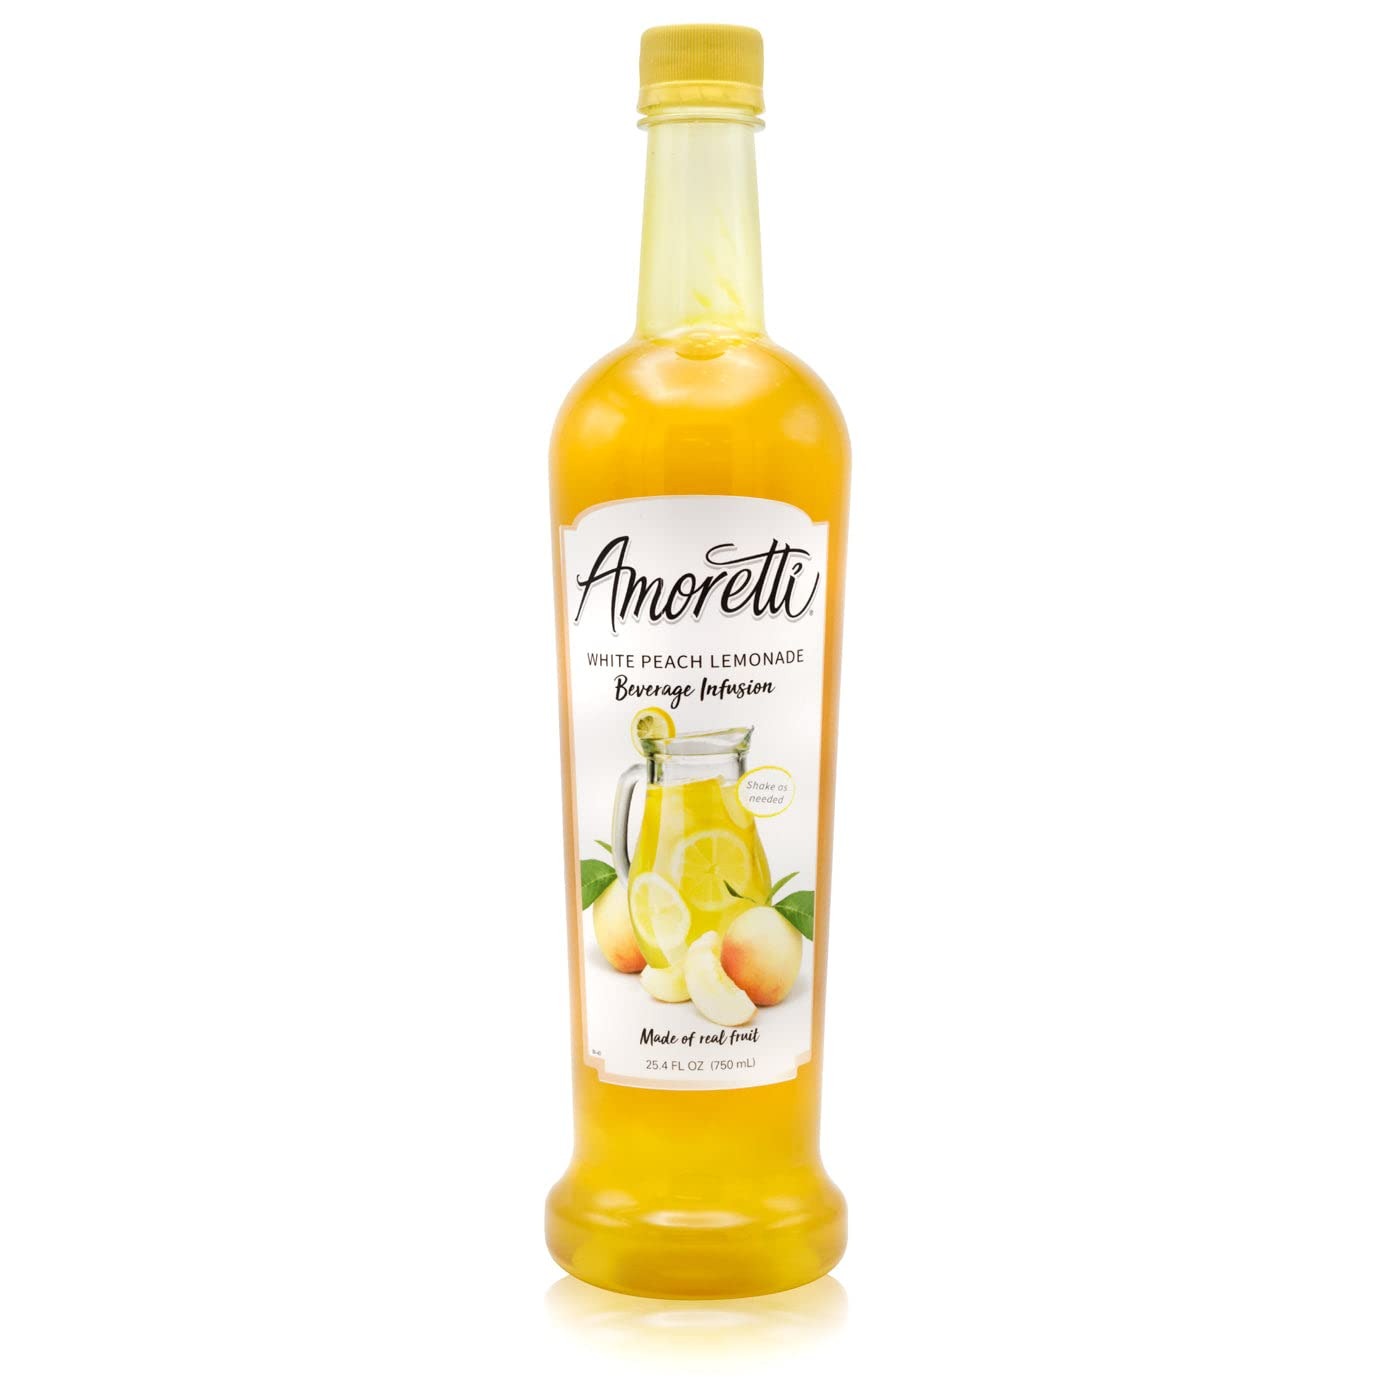
Item Name: Amoretti - White Peach Lemonade Beverage Infusion Drink Mix & Water Enhancer with Pump for Flavoring Cocktails, Waters, Tea, and other Beverages, 94 Servings Per Bottle (750 ml), Preservative Free
Bullet Point 1: VERSATILE FLAVOR: Our beverage infusions are perfect for flavoring waters, hot teas, iced teas, seltzers, cocktails, mocktails, lemonades, sodas, sangrias, champagnes, and more
Bullet Point 2: PREMIUM QUALITY: Made with real fruit flavors, no preservatives, non-GMO, vegan, and Kosher Pareve for a clean, natural taste in every pump.
Bullet Point 3: BEST VALUE PER SERVING: Highly concentrated with 94 servings per 750ml bottle, delivering more flavor per pump than other brands.
Bullet Point 4: SHELF-STABLE & CONVENIENT: Stays fresh even after opening, no refrigeration needed. Includes a free pump for effortless pouring.
Bullet Point 5: PROFESSIONALLY CRAFTED: Handcrafted in Southern California and TTB-approved for both home and commercial craft beverage creations.
Product Description: <p>Amoretti White Peach Lemonade Beverage Infusion is the cool combination of sweet, juicy peach and tart lemonade that brightens up your craft beverages. Enjoy the ease of bringing the touch of flavors to your drinks as easy as pump and mix! Experience the Amoretti difference today!</p> <p>Made with <b>real fruit flavors</b>, our <b>preservative-free, non-GMO, vegan, and Kosher Pareve</b> formula guarantees a <b>premium taste experience</b> in every sip. Whether you're crafting <i>signature cocktails, refreshing spritzers, or bold-flavored mocktails</i>, Amoretti makes it easy to create <b>vibrant, consistent flavors</b> with every pump.</p> <p>With <b>94 servings per bottle</b>, Amoretti offers <b>unmatched value</b> and a <b>low-cost-per-serving</b> compared to other brands. Plus, it's <b>shelf-stable</b>, meaning it stays fresh even after opening—<b>no refrigeration required!</b></p> <p><b>Proudly handcrafted in Southern California</b>, Amoretti Beverage Infusions are the ultimate choice for <i>home bartenders, cafés, restaurants, and professional mixologists</i>. Experience the perfect balance of <b>sweet and tart</b> with <b>Amoretti Beverage Infusion</b>—your go-to flavor booster for every drink!</p>
Value: 25.4
Unit: Fl Oz

Price: 29.44